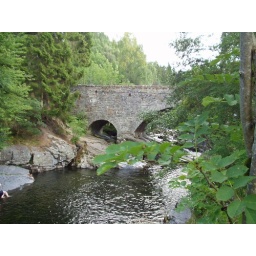
The river under the bridge